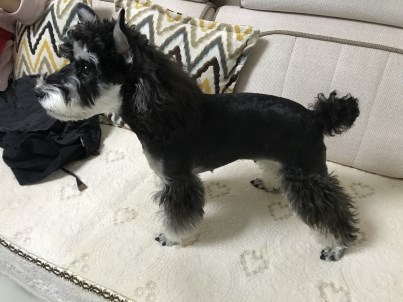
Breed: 2342-n000102-miniature_schnauzer